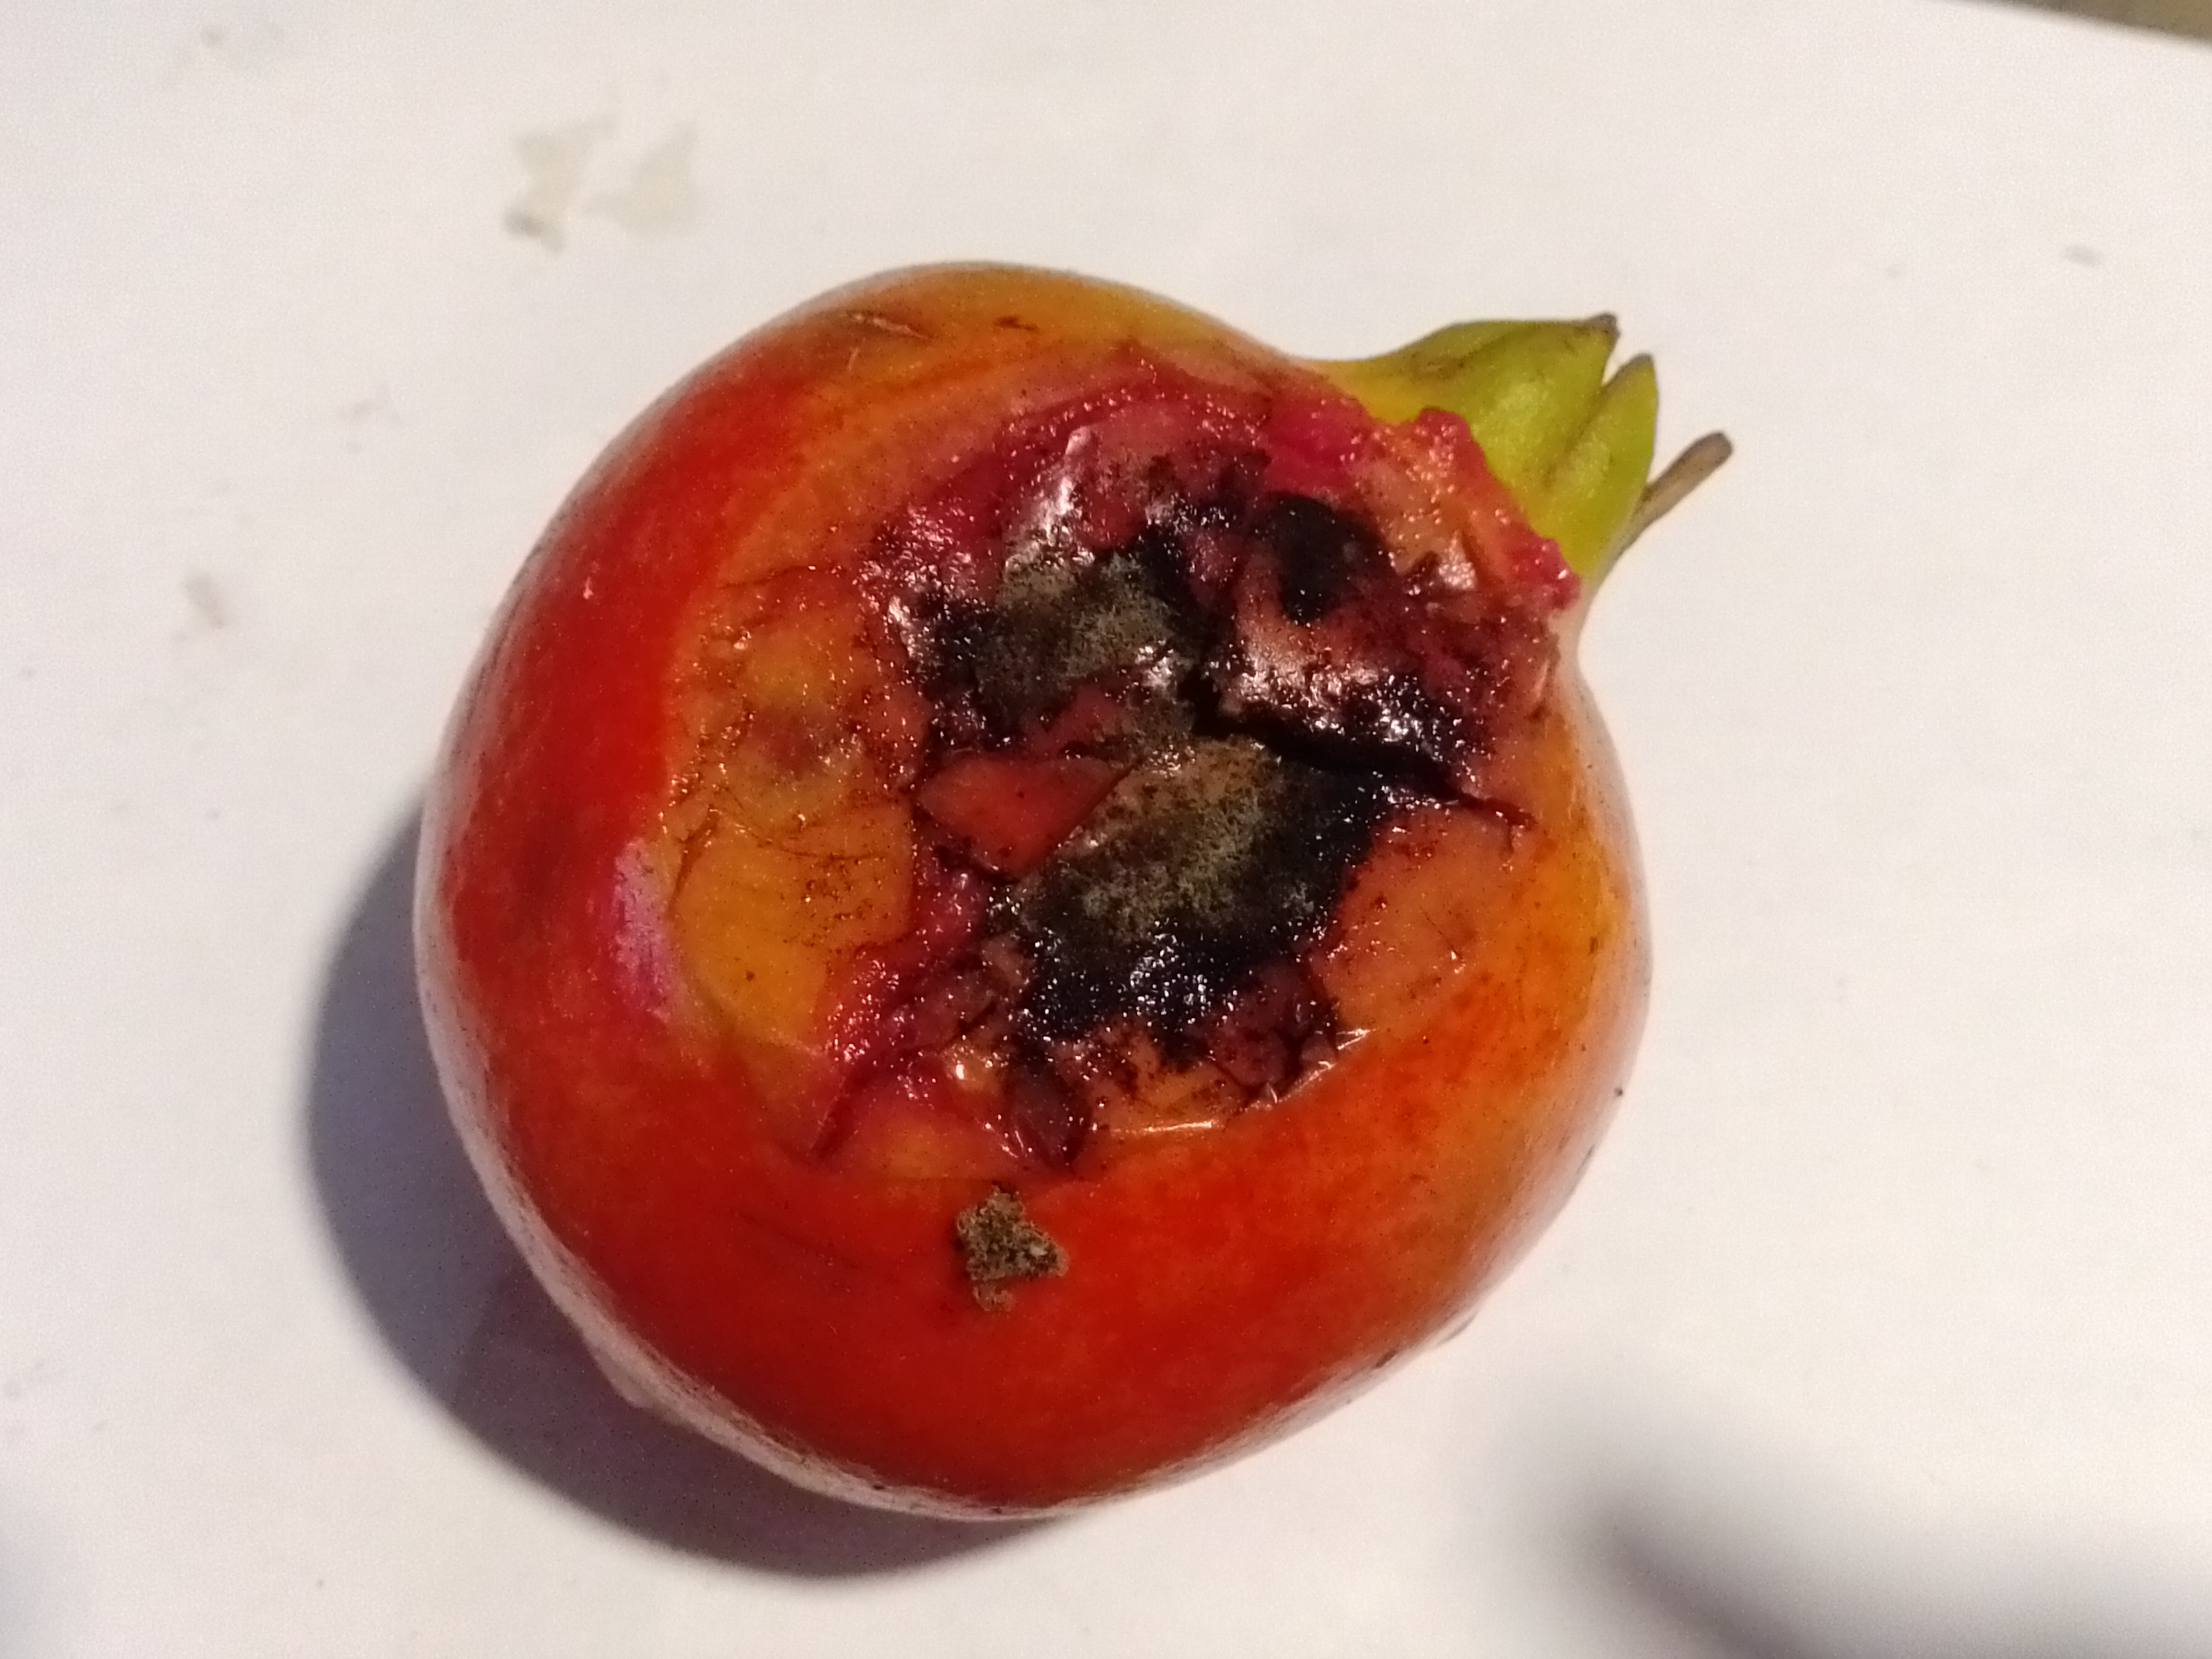
Fruit: pomegranate
Condition: rotten